Ravi Shankar

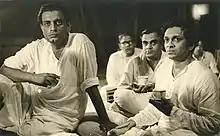
Shankar (right) at a meeting with Satyajit Ray for the sound production of "Pather Panchali" (1955)

Shankar's parents had died by the time he returned from the Europe tour, and touring the West had become difficult because of political conflicts that would lead to World War II. Shankar gave up his dancing career in 1938 to go to Maihar and study Indian classical music as Khan's pupil, living with his family in the traditional "gurukul" system. Khan was a rigorous teacher and Shankar had training on "sitar" and "surbahar", learned "ragas" and the musical styles "dhrupad", "dhamar", and "khyal", and was taught the techniques of the instruments "rudra veena", "rubab", and "sursingar". He often studied with Khan's children Ali Akbar Khan and Annapurna Devi. Shankar began to perform publicly on "sitar" in December 1939 and his debut performance was a "jugalbandi" (duet) with Ali Akbar Khan, who played the string instrument "sarod".